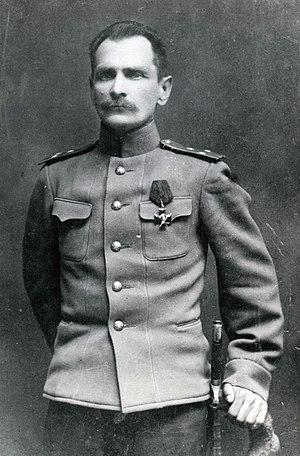
Vladimir Klavdievitch Arseniev, né à Saint-Pétersbourg, sous l'Empire russe, le 29 août 1872 et mort le 4 septembre 1930 à Vladivostok, est un officier-topographe de l'armée russe, explorateur de la Sibérie orientale.